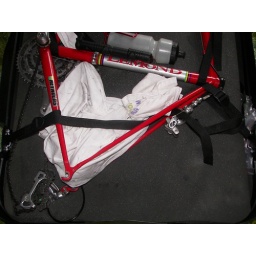
Stuff the seat bag in between back triangle.